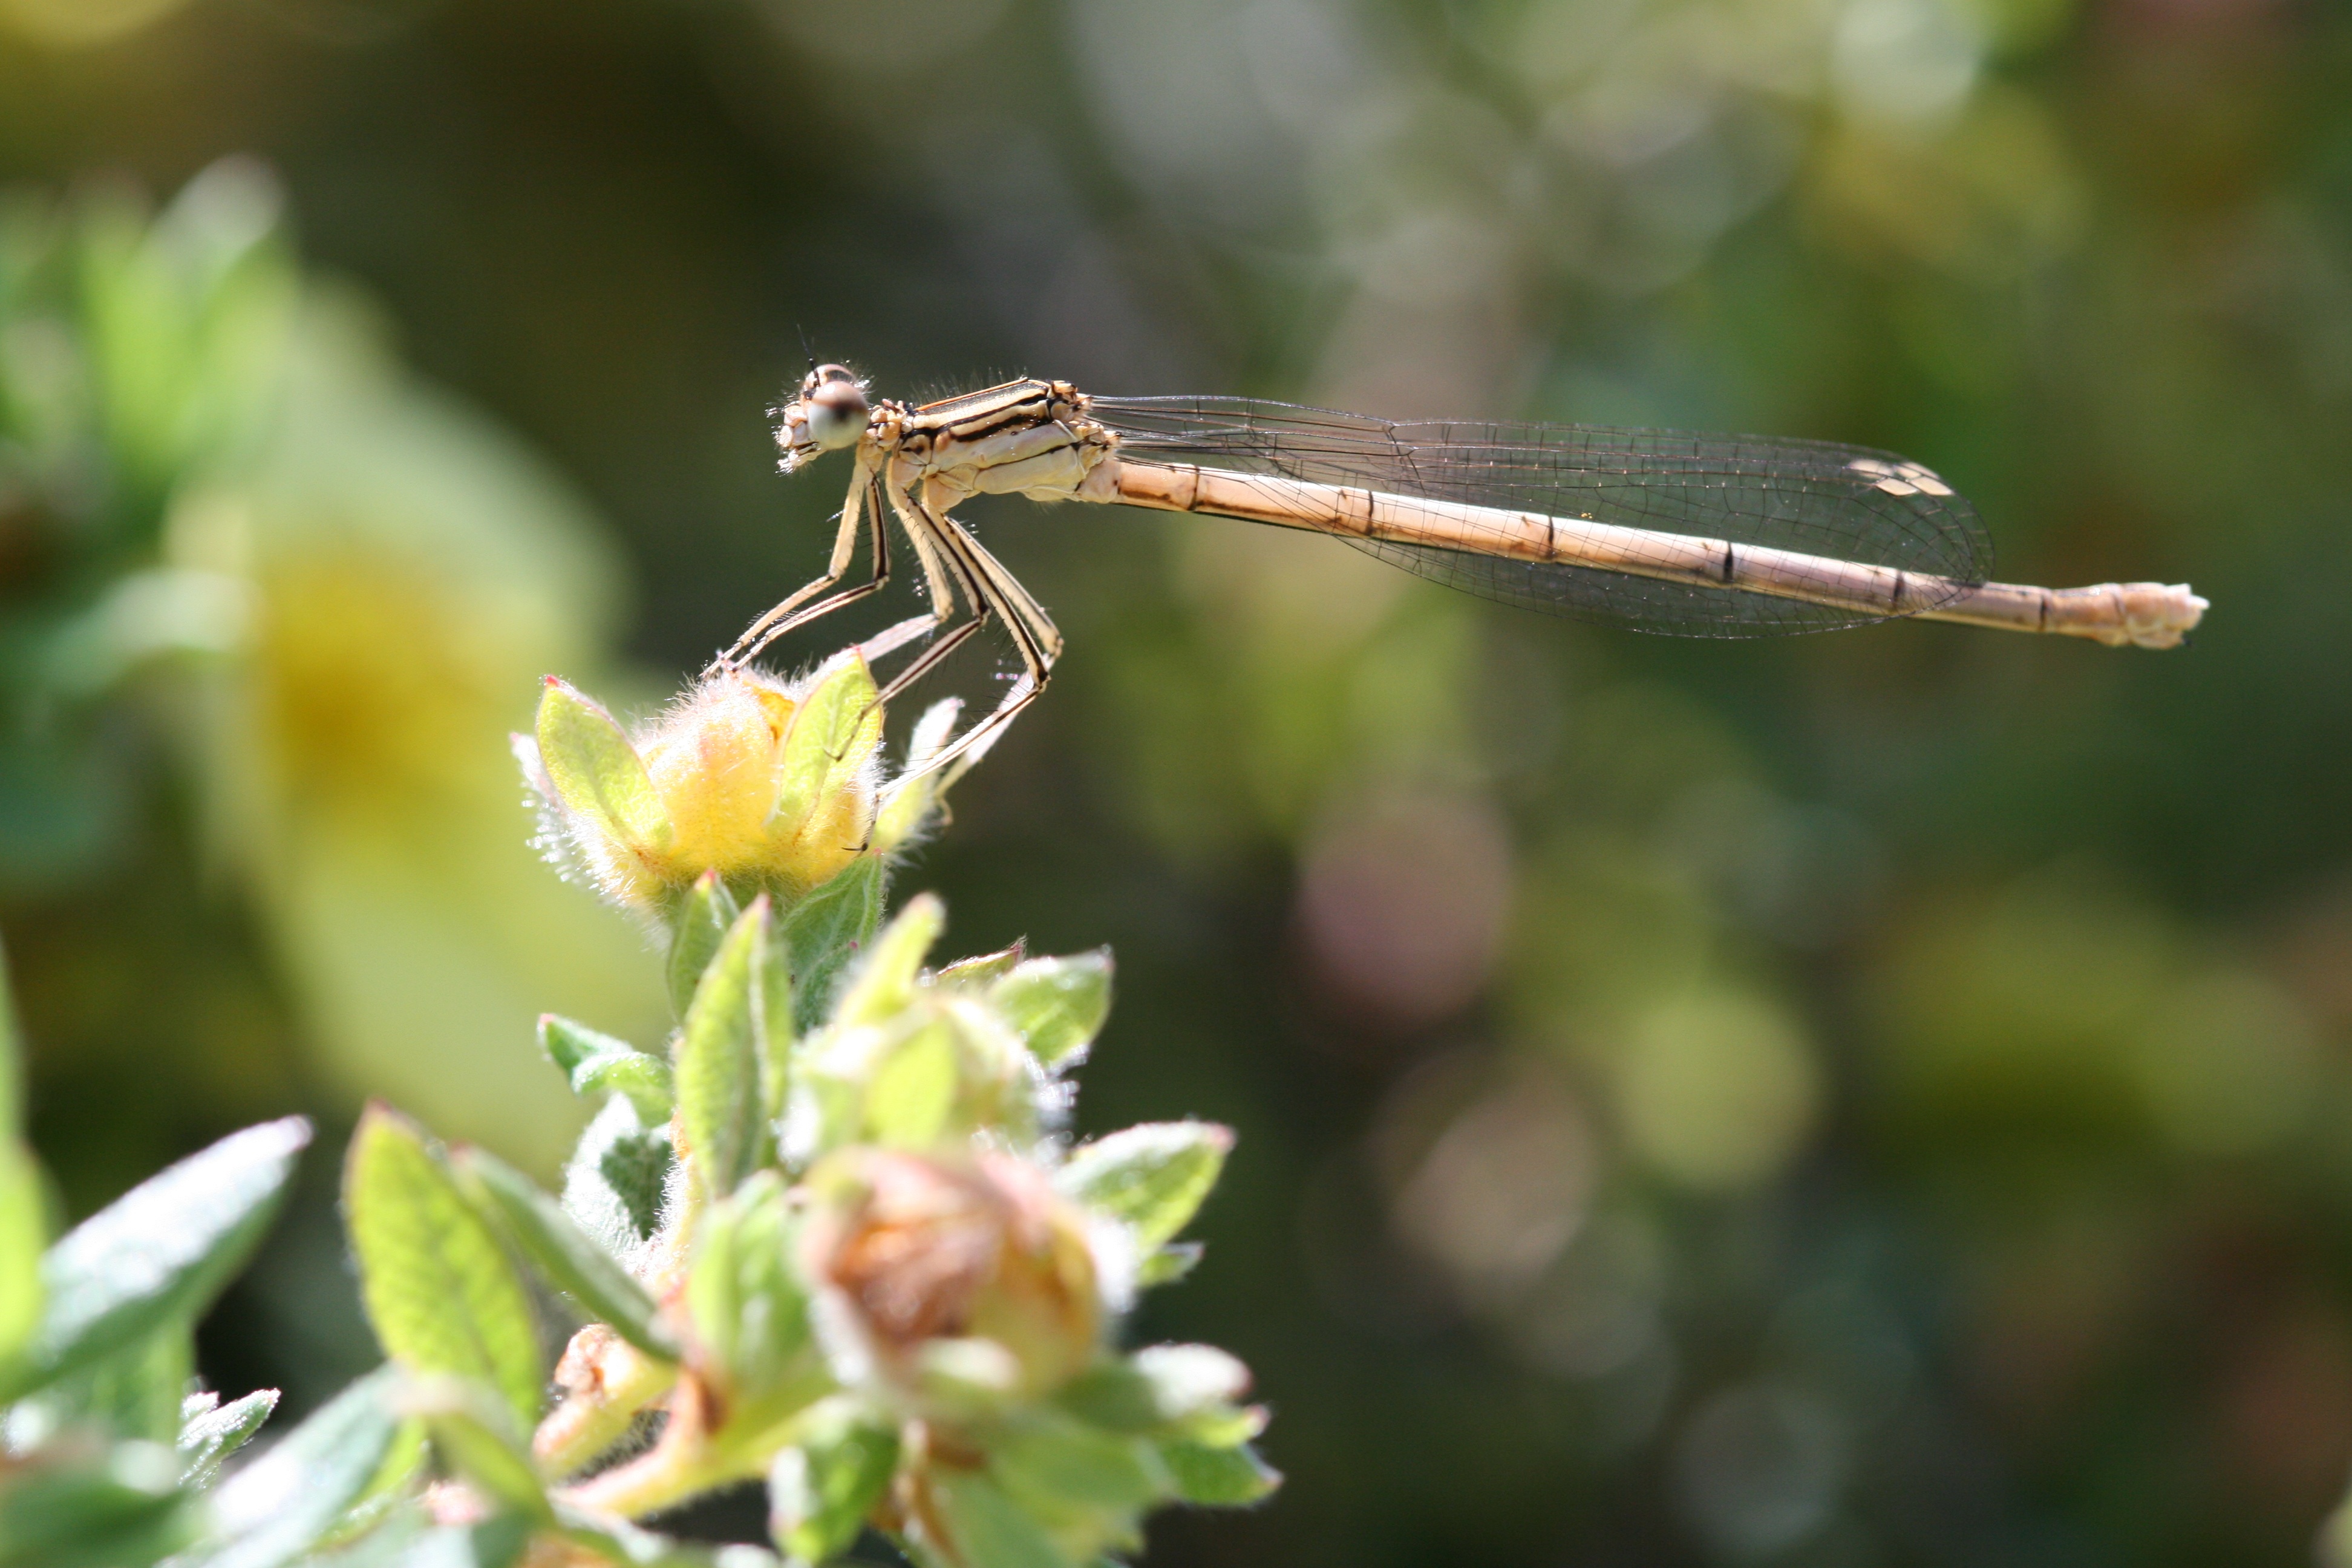
nature, branch, photography, flower, insect, flora, fauna, invertebrate, close up, dragonfly, damselfly, macro photography, arthropod, dragonflies and damseflies